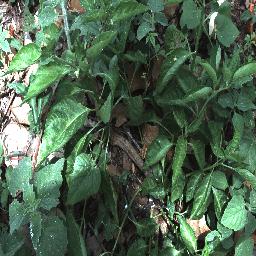
Label: negative